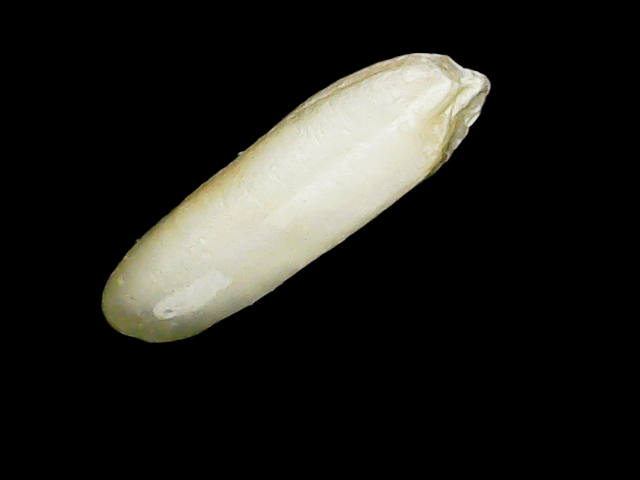
Rice variety: Binadhan24